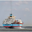
Label: ship